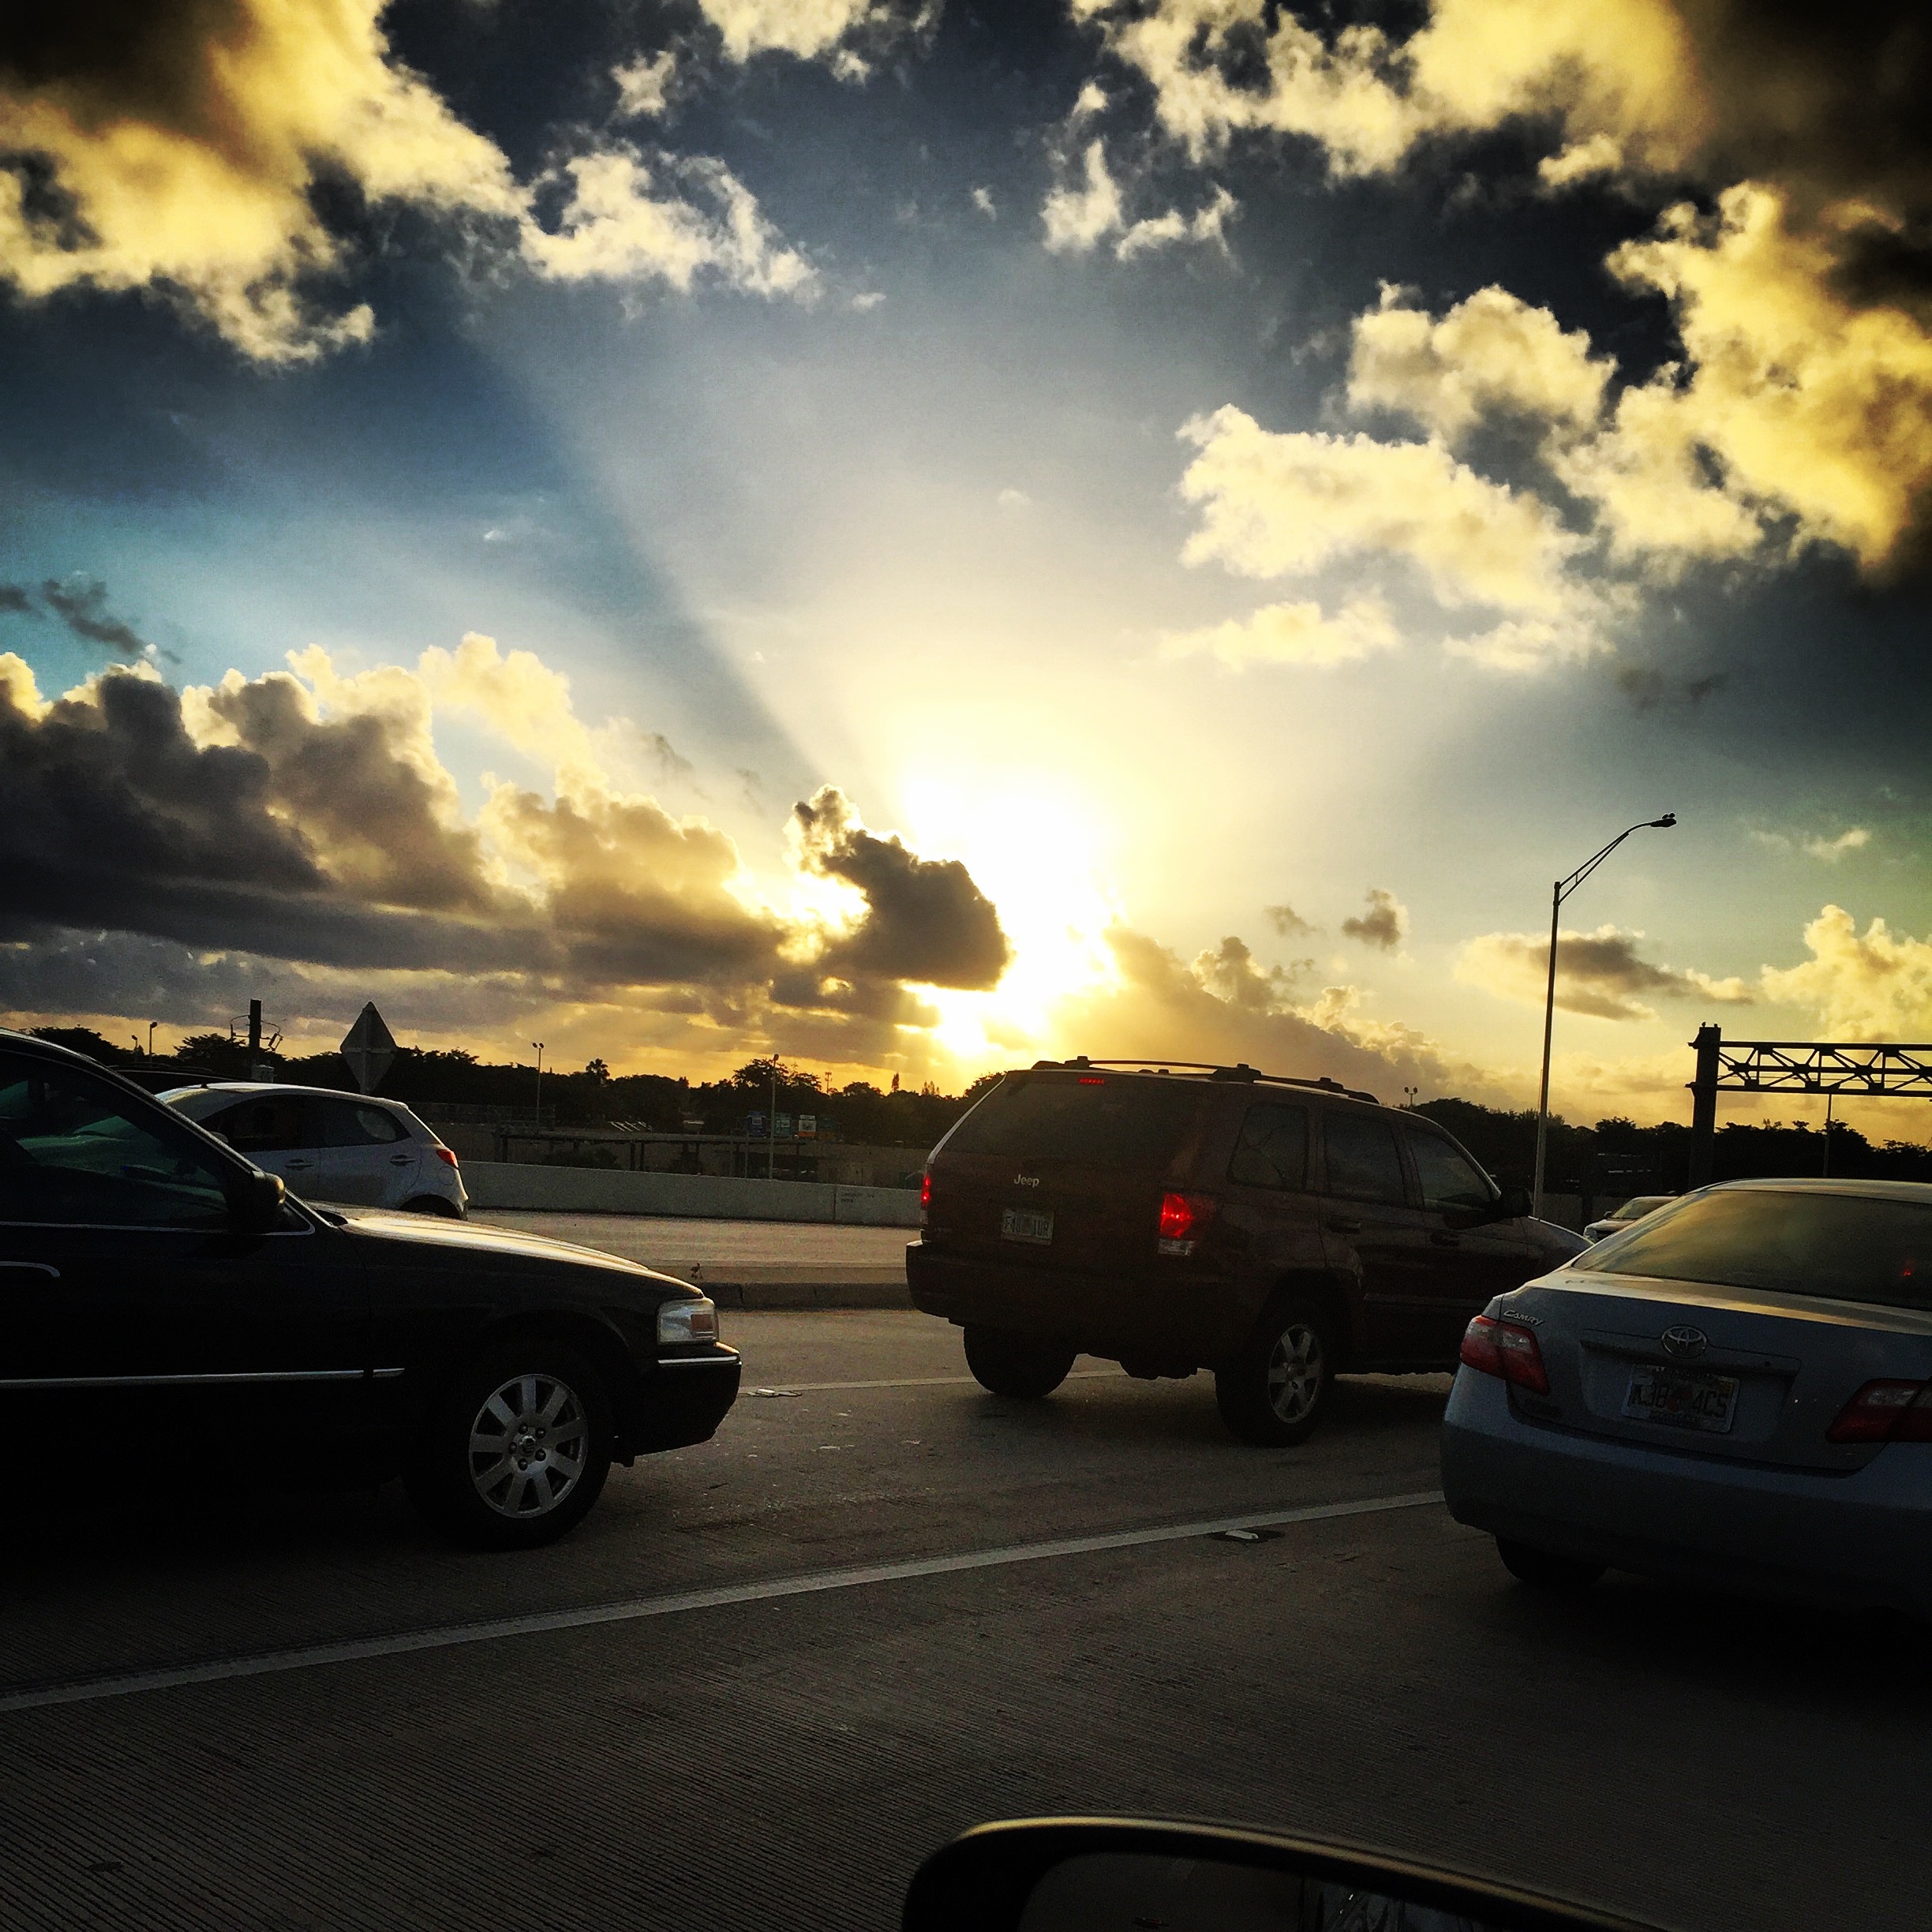
light, cloud, sky, sunset, car, sunlight, morning, driving, dusk, evening, vehicle